Mammoth central

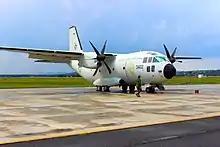
A military plane at the Santa Lucía Airport

The site was discovered during the construction of Mexico City Santa Lucía Airport. Due to the frequency of remains and artifacts, all bulldozers and construction workers are accompanied by archeologists. Construction has been stopped multiple times for further excavations.